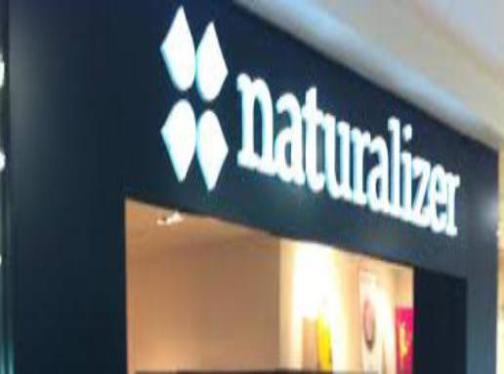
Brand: naturalizer-1
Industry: Clothes